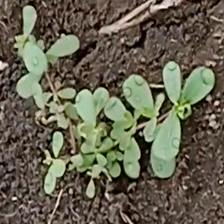
Weed species: Sicklepod_(Senna obtusifolia)